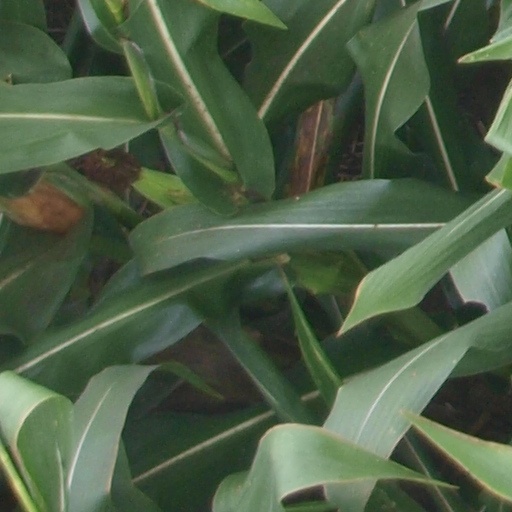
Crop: maize; corn